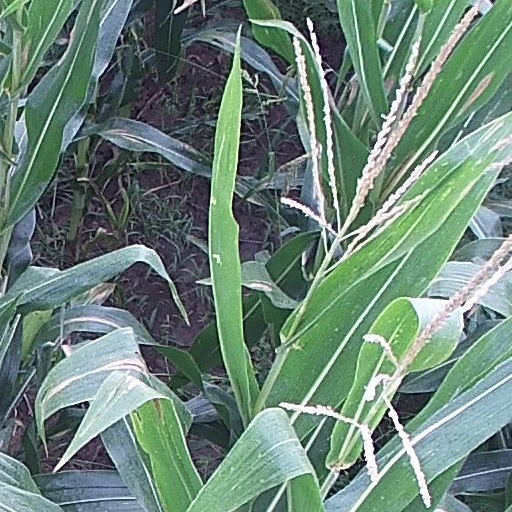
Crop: maize; corn